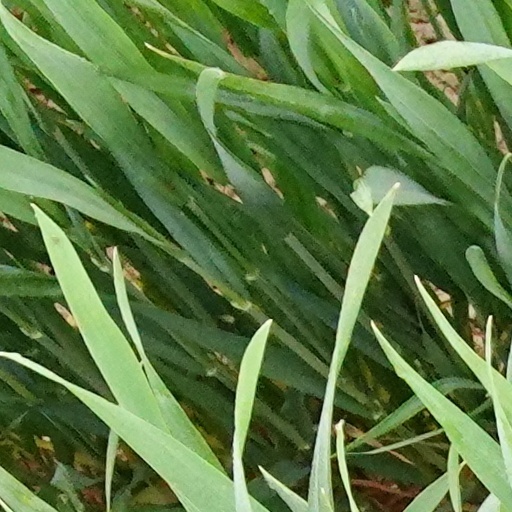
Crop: wheat